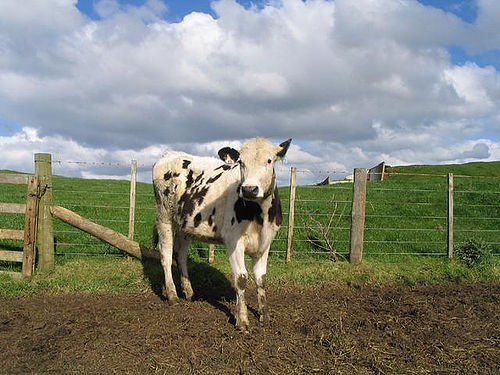
user: Given an image and a question. Answer the question in a short answer. Question: What sound does this animal make? Short Answer:
assistant: moo